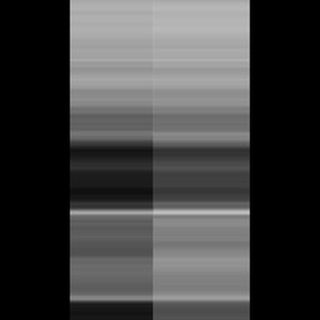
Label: sugarcane_mosaic